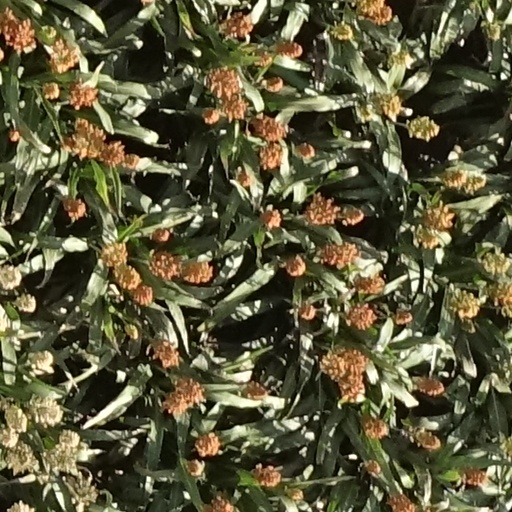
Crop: sorghum